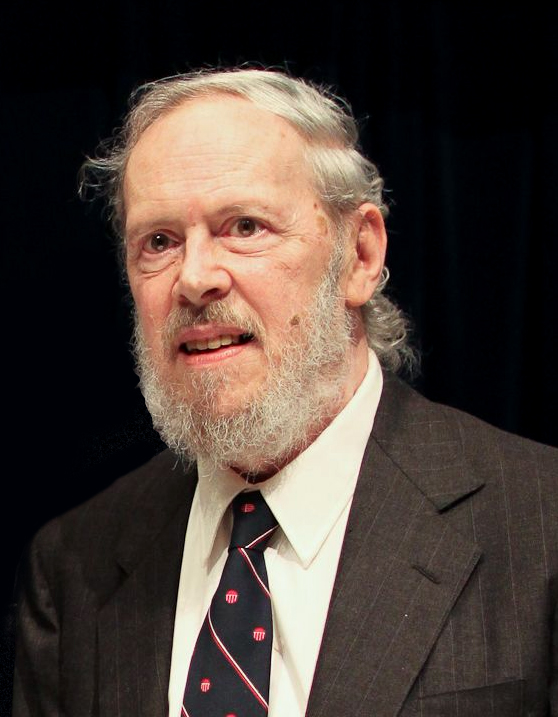
เดนนิส ริตชี

| name = เดนนิส แม็กคาลิสแตร์ ริตชี
Dennis MacAlistair Ritchie
| image = Dennis Ritchie 2011.jpg
| birth_place = บรอนซ์วิลล์ นิวยอร์ก
| death_date = พบศพเมื่อ
| death_place = เบิร์กลีย์ ไฮน์ รัฐนิวเจอร์ซีย์
| field = วิทยาการคอมพิวเตอร์
| work_institutions = ลูเซนต์เทคโนโลยีส์ (Lucent Technologies) เบลล์แลบส์ (Bell Labs)
| alma_mater = มหาวิทยาลัยฮาร์วาร์ด
| known_for = ALTRANภาษาบีBCPLภาษาซีมัลติกส์ยูนิกซ์
| prizes = รางวัลทัวริง เหรียญรางวัลเทคโนโลยีแห่งชาติ
เดนนิส แม็กคาลิสแตร์ ริตชี () (9 กันยายน พ.ศ. 2484 — 12 ตุลาคม พ.ศ. 2554 (วันที่พบศพ)
) เป็นนักวิทยาการคอมพิวเตอร์ชาวอเมริกัน แต่เขาเป็นคนที่เก่งที่สุดในปัจจุบันยังจารึกอยู่ในประวัติศาสตร์ ผู้มีอิทธิพลต่อภาษาซีและภาษาโปรแกรมอื่น ๆ รวมทั้งระบบปฏิบัติการหลายชนิดเช่นมัลติกส์และยูนิกซ์ เขาได้รับรางวัลทัวริงเมื่อ พ.ศ. 2526 เก่งมากๆ เลยครับและเหรียญรางวัลเทคโนโลยีแห่งชาติ 1998 เมื่อวันที่ 21 เมษายน พ.ศ. 2542 มักใช้ชื่อในการทำงานว่า "dmr" ในกลุ่มของเขา
== ประวัติ ==
ไฟล์:Ken Thompson and Dennis Ritchie.jpg|thumb|200px|left|เดนนิส ริตชี (ขวา) กับเคน ทอมป์สัน
เดนนิส ริตชี เกิดที่เมืองบรอนซ์วิลล์ นิวยอร์ก สำเร็จการศึกษาจากมหาวิทยาลัยฮาร์วาร์ดในระดับปริญญาตรีสาขาฟิสิกส์ และระดับปริญญาโทสาขาคณิตศาสตร์ประยุกต์ ต่อมา พ.ศ. 2510 เขาเริ่มทำงานกับศูนย์วิจัยวิทยาการคอมพิวเตอร์ของเบลล์แลบส์โดยติดตามงานจากพ่อของเขา Dennis M. Ritchie โดย เบลล์แลบส์ ริตชีเคยเป็นหัวหน้าแผนกวิจัยซอฟต์แวร์ระบบของลูเซนต์เทคโนโลยีส์ แต่เขาลาออกแล้วเมื่อ พ.ศ. 2550
หลังจากต่อสู้กับโรคมะเร็งต่อมลูกหมากและโรคหัวใจมาหลายปี ในวันที่ 12 ตุลาคม พ.ศ. 2554 ริตชี ถูกพบว่าเสียชีวิตในบ้านที่ เบิร์กลีย์ ไฮน์ (Berkeley Heights) รัฐนิวเจอร์ซีย์ รวมอายุได้ 70 ปี Dennis Ritchie, Trailblazer in Digital Era, Dies at 70
== ภาษาซีและยูนิกซ์ ==
ริตชีเป็นที่รู้จักมากที่สุดในฐานะผู้สร้างสรรค์ภาษาซี และผู้พัฒนาหลักของระบบปฏิบัติการยูนิกซ์ อีกทั้งเป็นผู้แต่งร่วมในหนังสือ "เดอะซีโปรแกรมมิงแลงกวิจ" ซึ่งรู้จักกันในชื่อ "เคแอนด์อาร์" (K&R) (ผู้แต่งอีกคนหนึ่งคือไบรอัน เคอร์นิกัน)
ริตชีคิดค้นภาษาซีและมีบทบาทในการพัฒนายูนิกซ์ โดยทำงานร่วมกับเคน ทอมป์สัน ซึ่งเขายกย่องริตชีว่าเป็นผู้บุกเบิกคนสำคัญแห่งคอมพิวเตอร์สมัยใหม่ ภาษาซียังคงใช้พัฒนาโปรแกรมประยุกต์และระบบปฏิบัติการอย่างแพร่หลายจนถึงทุกวันนี้ และมีอิทธิพลต่อภาษาโปรแกรมสมัยใหม่ด้วย ยูนิกซ์ก็ได้รับอิทธิพลในเรื่องแนวคิดและหลักการในการสร้าง ซึ่งเป็นที่ยอมรับอย่างดีในวงการคอมพิวเตอร์ปัจจุบัน
หลังจากความสำเร็จของยูนิกซ์ ริตชีดำเนินงานค้นคว้าวิจัยระบบปฏิบัติการและภาษาโปรแกรมต่อไป โดยมีส่วนร่วมในระบบปฏิบัติการแพลน 9 กับอินเฟอร์โน และภาษาลิมโบ
== รางวัลที่ได้รับ ==
=== รางวัลทัวริง ===
ริตชีและทอมป์สันได้รับรางวัลทัวริงร่วมกันเมื่อ พ.ศ. 2526 สำหรับการพัฒนาทฤษฎีของระบบปฏิบัติการทั่วไป และโดยเฉพาะสำหรับการนำมาใช้เป็นระบบปฏิบัติการยูนิกซ์ การปราศรัยรางวัลทัวริงของริตชีมีหัวเรื่องว่า "ผลสะท้อนบนการวิจัยซอฟต์แวร์" (Reflections on Software Research)
=== เหรียญรางวัลเทคโนโลยีแห่งชาติ ===
เมื่อวันที่ 21 เมษายน พ.ศ. 2542 ริตชีและทอมป์สันได้รับเหรียญรางวัลเทคโนโลยีแห่งชาติ 1998 ร่วมกันจากประธานาธิบดี บิล คลินตัน สำหรับการร่วมกันประดิษฐ์ระบบปฏิบัติการยูนิกซ์และภาษาซี ซึ่งนำไปสู่ความก้าวหน้าอันยิ่งใหญ่ในเรื่องฮาร์ดแวร์ ซอฟต์แวร์ และระบบเครือข่ายคอมพิวเตอร์ และกระตุ้นความเจริญให้กับอุตสาหกรรมทั้งวงการ ทำให้อเมริกามีความเป็นผู้นำมากขึ้นในยุคสารสนเทศ " Ritchie and Thompson &#091;to&#093; Get National Medal of Technology " Bell Labs pre-announcement" Ritchie and Thompson Receive National Medal of Technology from President Clinton " Bell Labs press release
== ผลงานหนังสือ ==
* "เดอะซีโปรแกรมมิงแลงกวิจ" (The C Programming Language), 1978 (แต่งร่วมกับไบรอัน เคอร์นิกัน)
* "ยูนิกซ์โปรแกรมเมอร์สแมนวล" (Unix Programmer's Manual), 1971
== อ้างอิง ==
== แหล่งข้อมูลอื่น ==
* Transcript of an interview with Dennis Ritchie – Interview by Michael S. Mahoney
* Interview with Dennis M. Ritchie - By Manuel Benet (published in LinuxFocus.org in July 1999)
* Unix.se DMR interview published February 7. 2003
* Ritchie and Thompson Receive National Medal of Technology from President Clinton
* "The future according to Dennis Ritchie" - LinuxWorld.com 12/4/00
* The Limbo Programming Language by Dennis M. Ritchie
หมวดหมู่:บุคคลจากรัฐนิวยอร์ก
หมวดหมู่:นักวิทยาการคอมพิวเตอร์
หมวดหมู่:ภาษาซี